AKB48

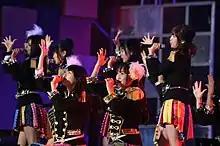
AKB48 at the 2010 Asia Song Festival

AKB48's 16th single, "Ponytail to Chouchou", was released on May 26, 2010. Its sales exceeded those of the previous single, with over 400,000 copies sold on its first day and over 513,000 in its first week. On April 27, Anime Expo, the largest anime convention in the United States, announced that AKB48 would be a guest of honor, and the group performed on July 1 at the Nokia Theatre.